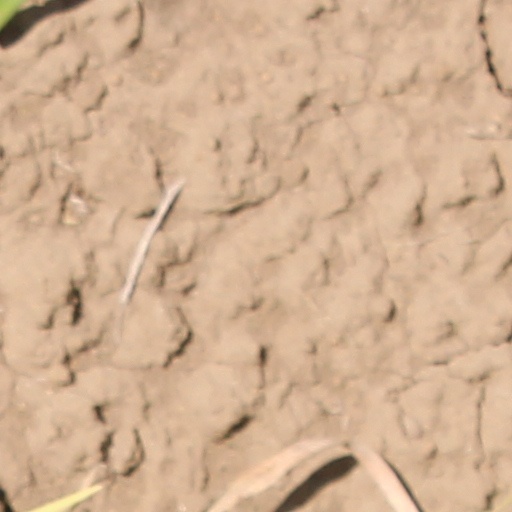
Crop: wheat